Kanive, Kodagu

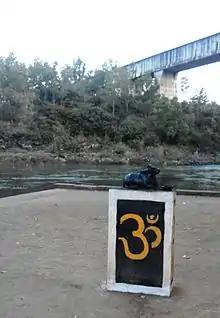
Rama Lingeshwara Temple premises on Kaveri river

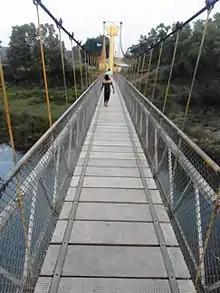
Kanive foot bridge

Kanive is a small village which is located north of Kushalanagar in Kodagu district of Karnataka state, India. Kanive also sits on the bank of Kaveri river. Business tycoon Dodmane Deepak hails from this village.